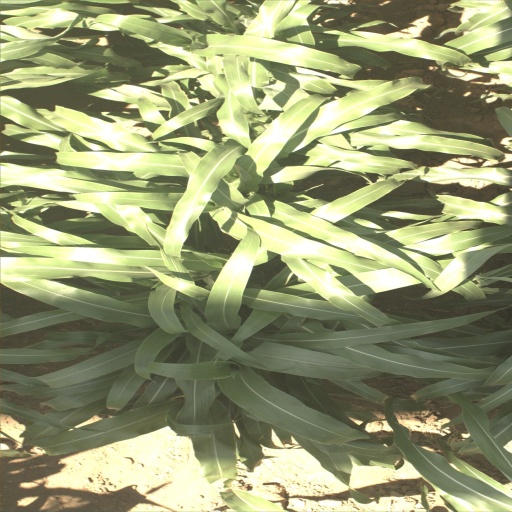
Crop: sorghum